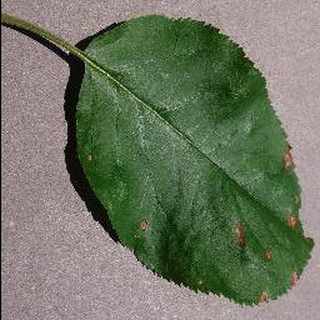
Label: apple_black_rot